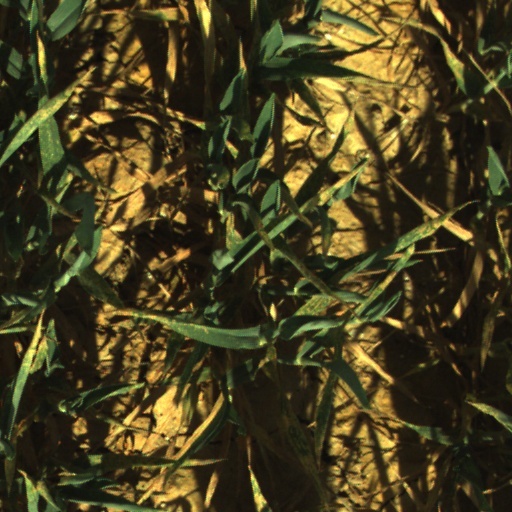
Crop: wheat